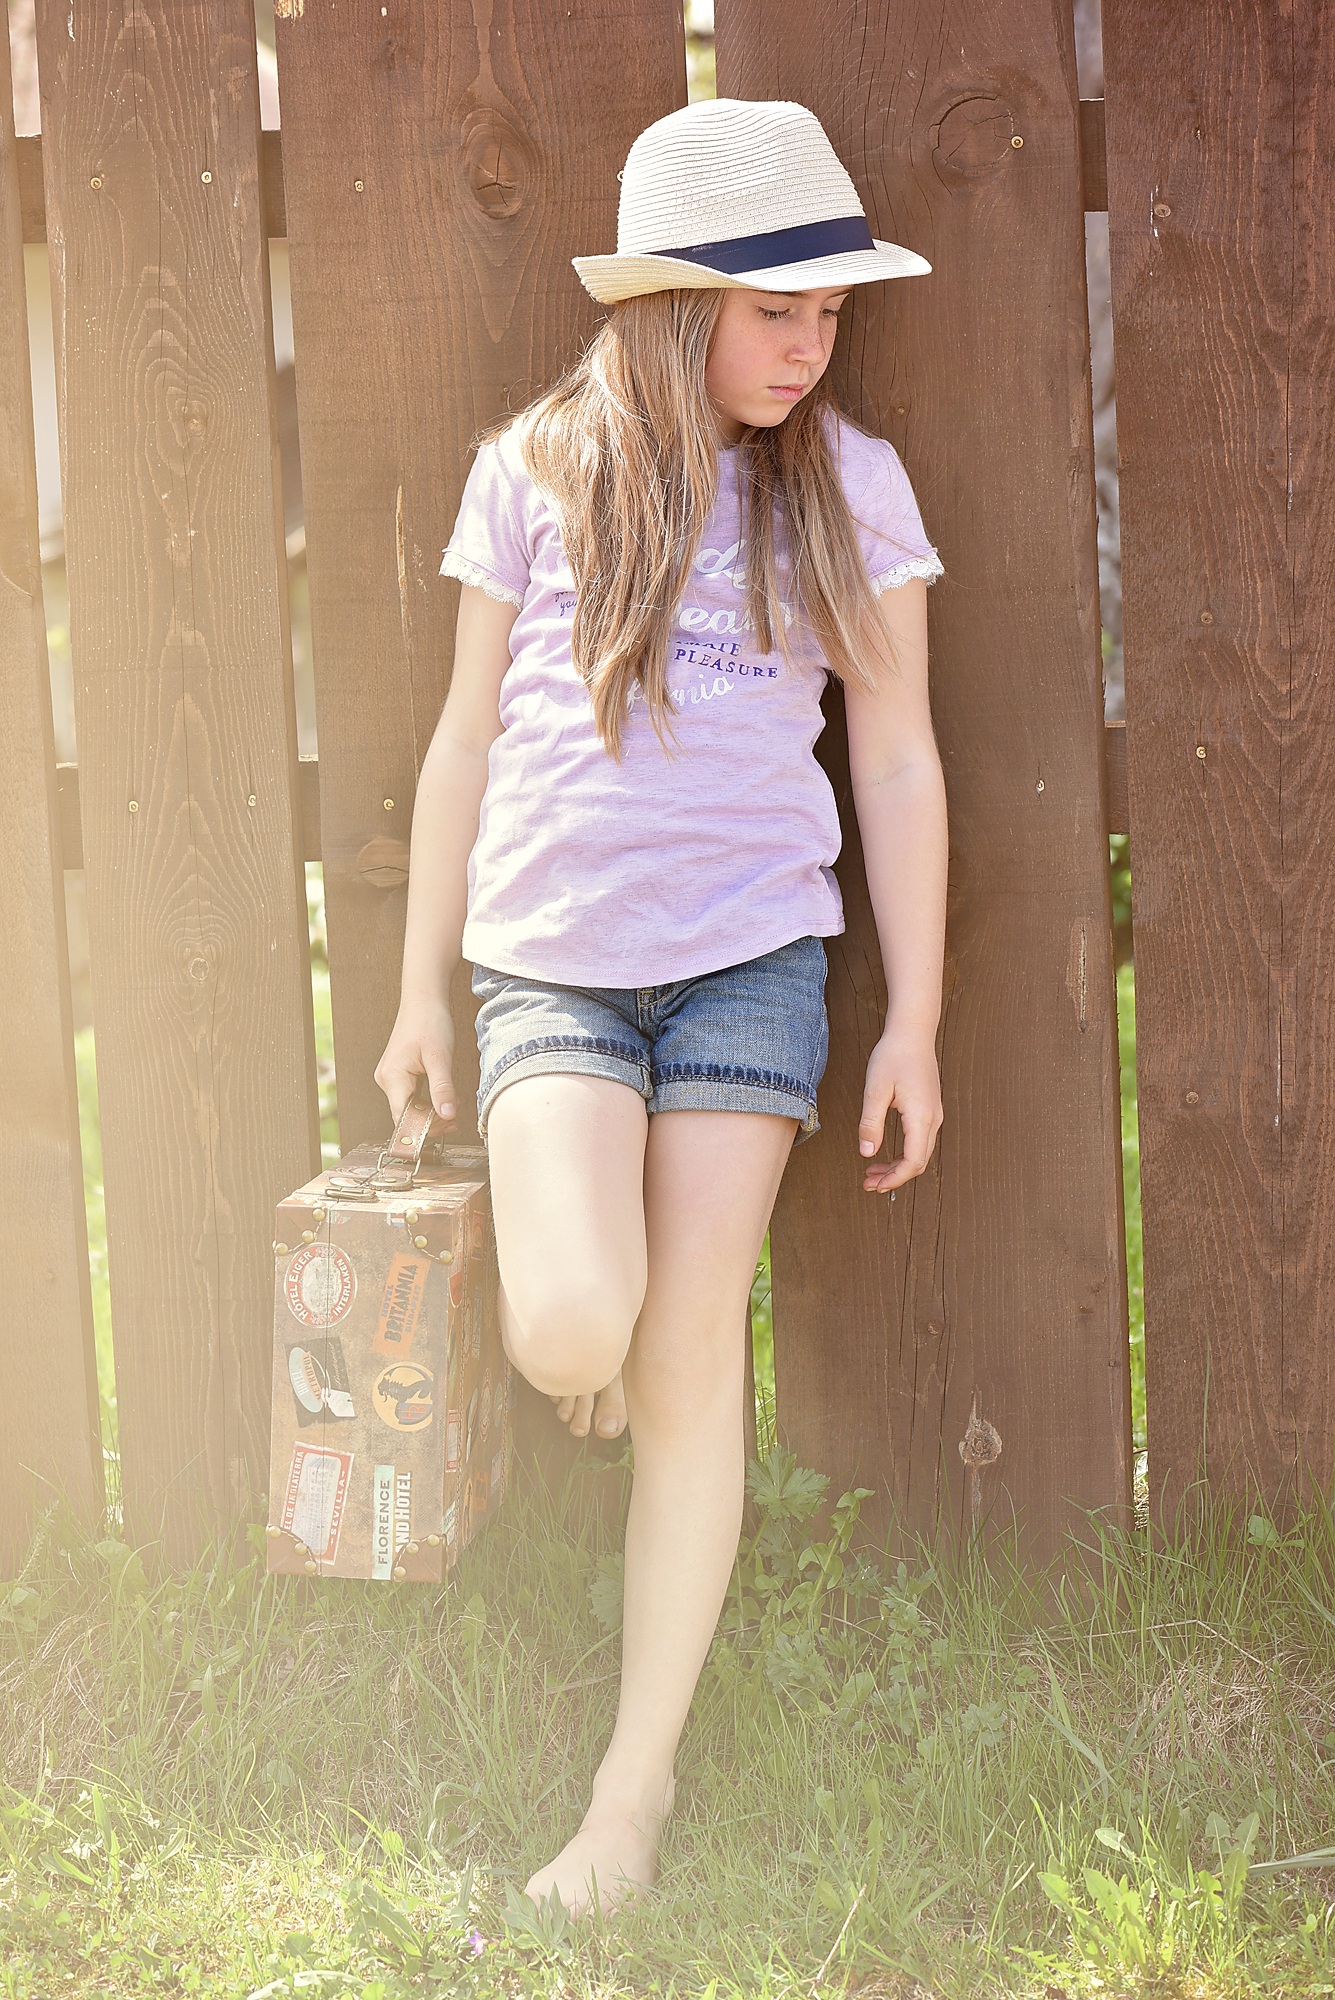
nature, person, fence, wood, girl, hair, leg, portrait, model, spring, human, hat, fashion, clothing, luggage, human body, barefoot, dress, shorts, thigh, footwear, beauty, blond, out, abdomen, photo shoot, human positions